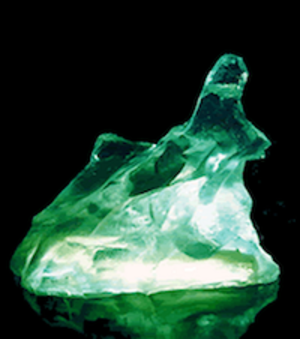
La kryptonite est un matériau imaginaire de l'univers DC dont il existe de multiples variétés de différentes couleurs. Souvent représentée en vert, la kryptonite peut être rouge, or, bleu, blanc, etc. La kryptonite a tout d'abord été inventée dans l'émission de radio The Adventures of Superman en juin 1943, avant d'être rajoutée dans les comics en novembre 1949 dans Superman #61. Ses différentes variétés ont pour propriété d'affecter, chacune différemment, les survivants de la planète Krypton et en premier lieu le super-héros Superman. Toutefois, seules les variétés vertes, rouges, dorées et bleues sont réellement dangereuses pour lui et constituent son talon d'Achille.